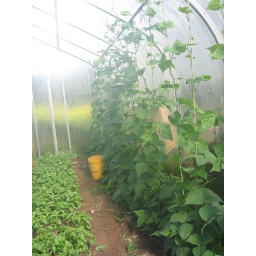
This was in the green house when the Kentuky Wonder beans I planted were just coming into their adolescents.